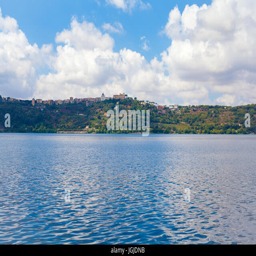
a city : view from the lake